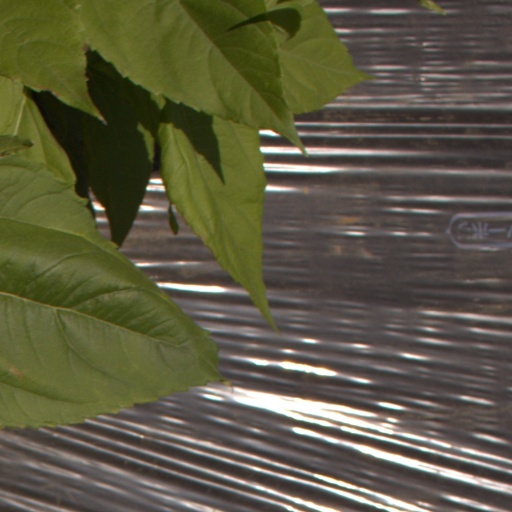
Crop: Jerusalem artichoke